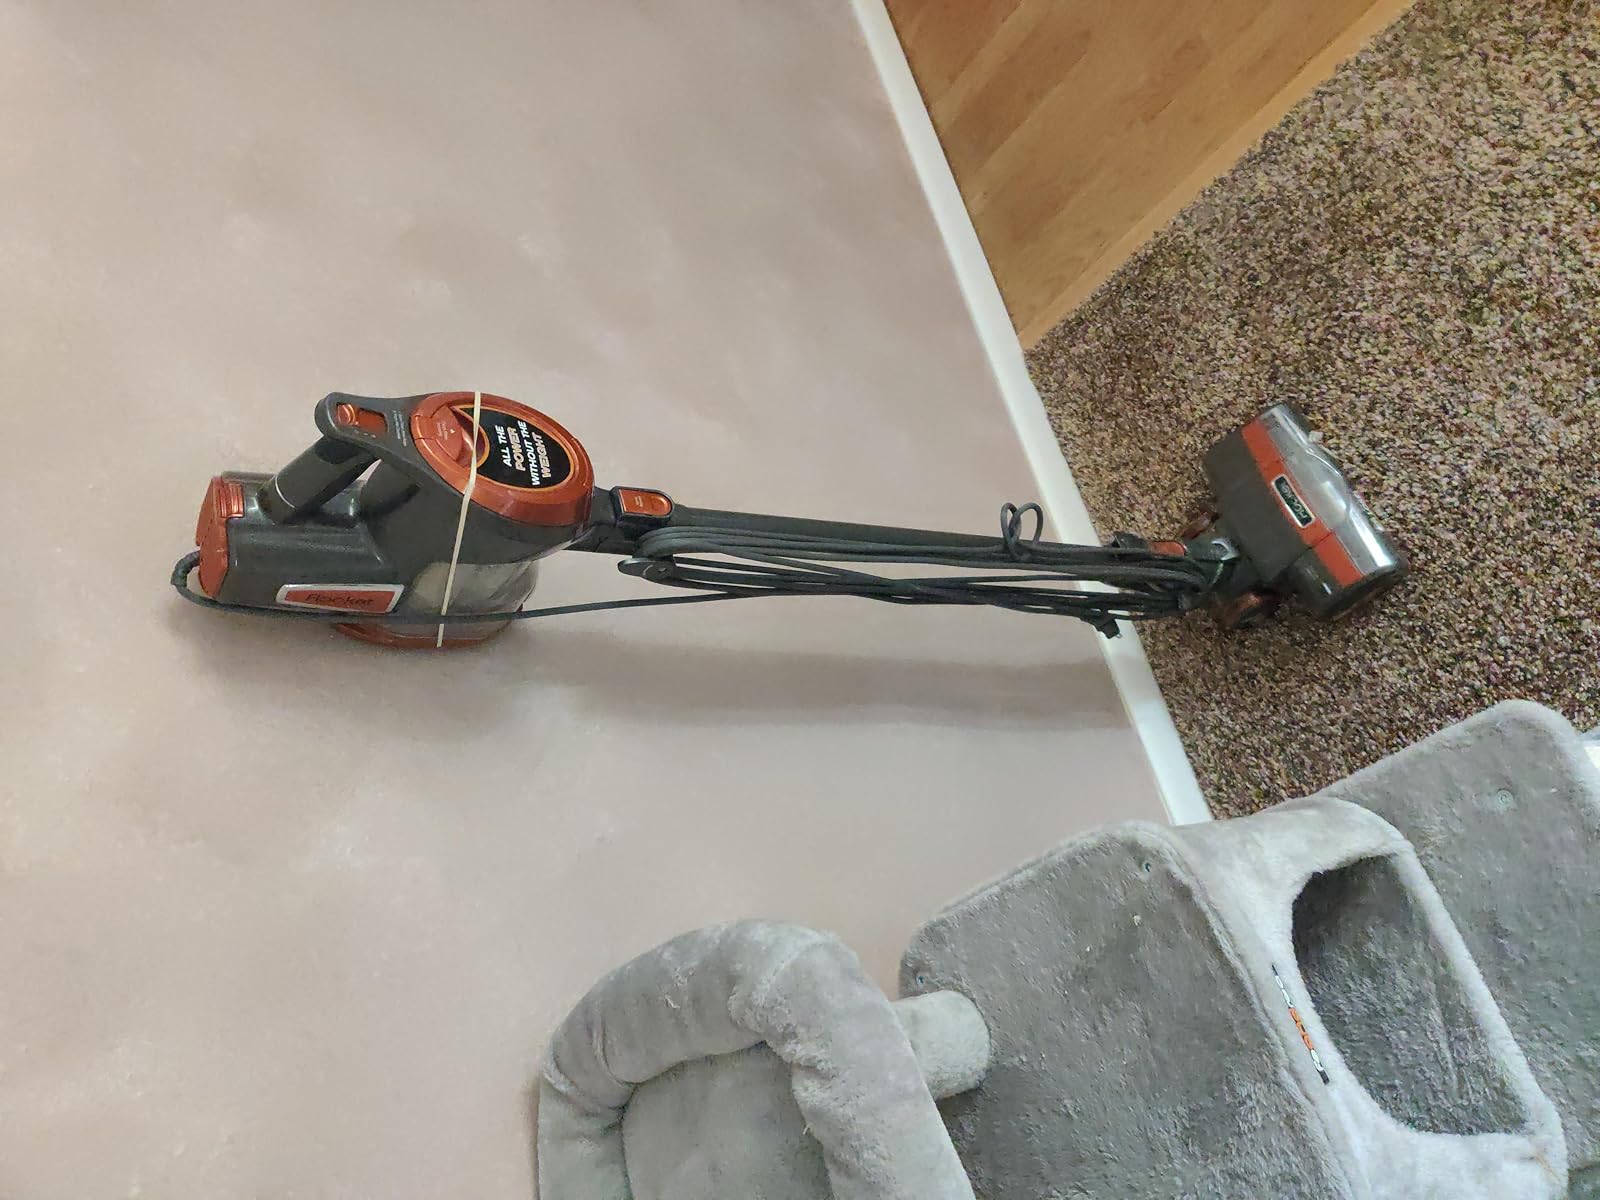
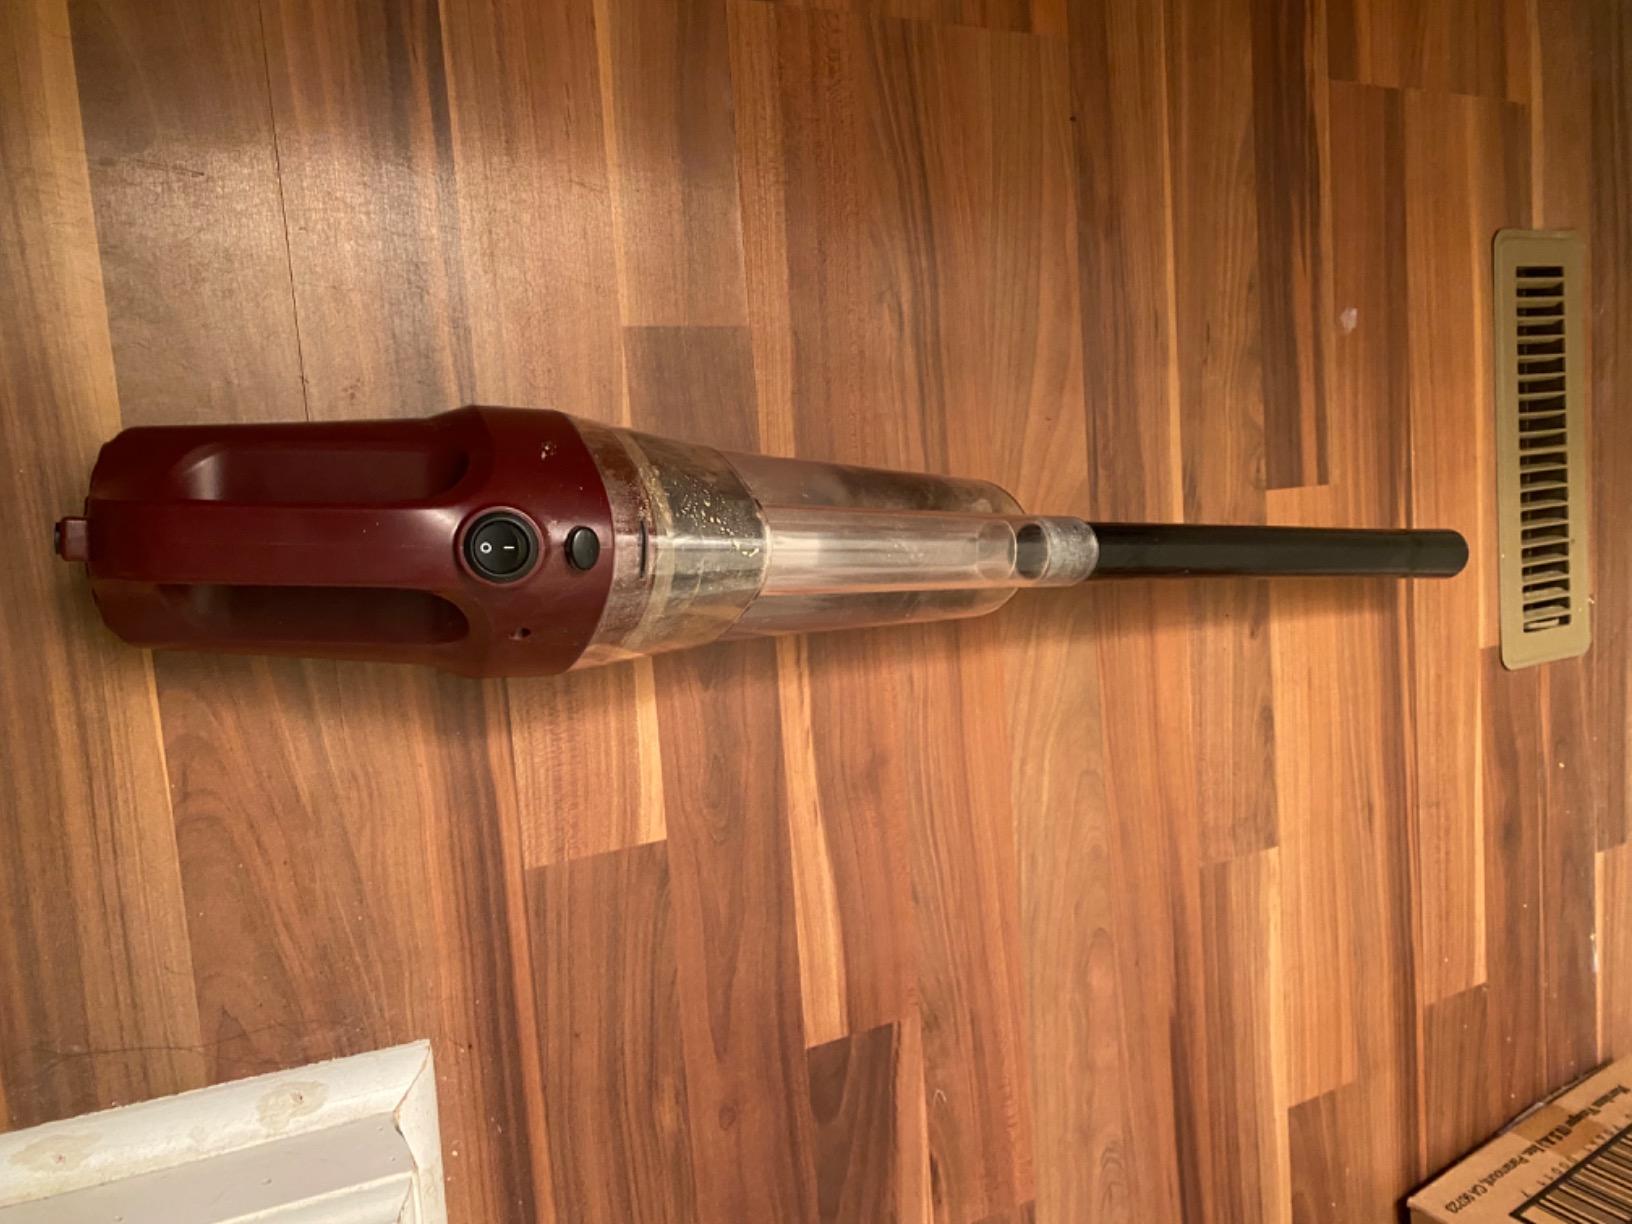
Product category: items_vacuum
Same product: no